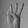
ASL letter: W